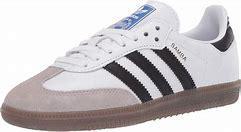
Brand: Adidas
Model: Samba OG